WTKX-FM

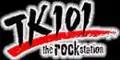
Previous logo

In November 2014 the station studio and broadcast center was moved to Mobile, Alabama to be consolidated with other iHeartMedia facilities. In early 2020, WTKX opened a downtown Pensacola office and studios.